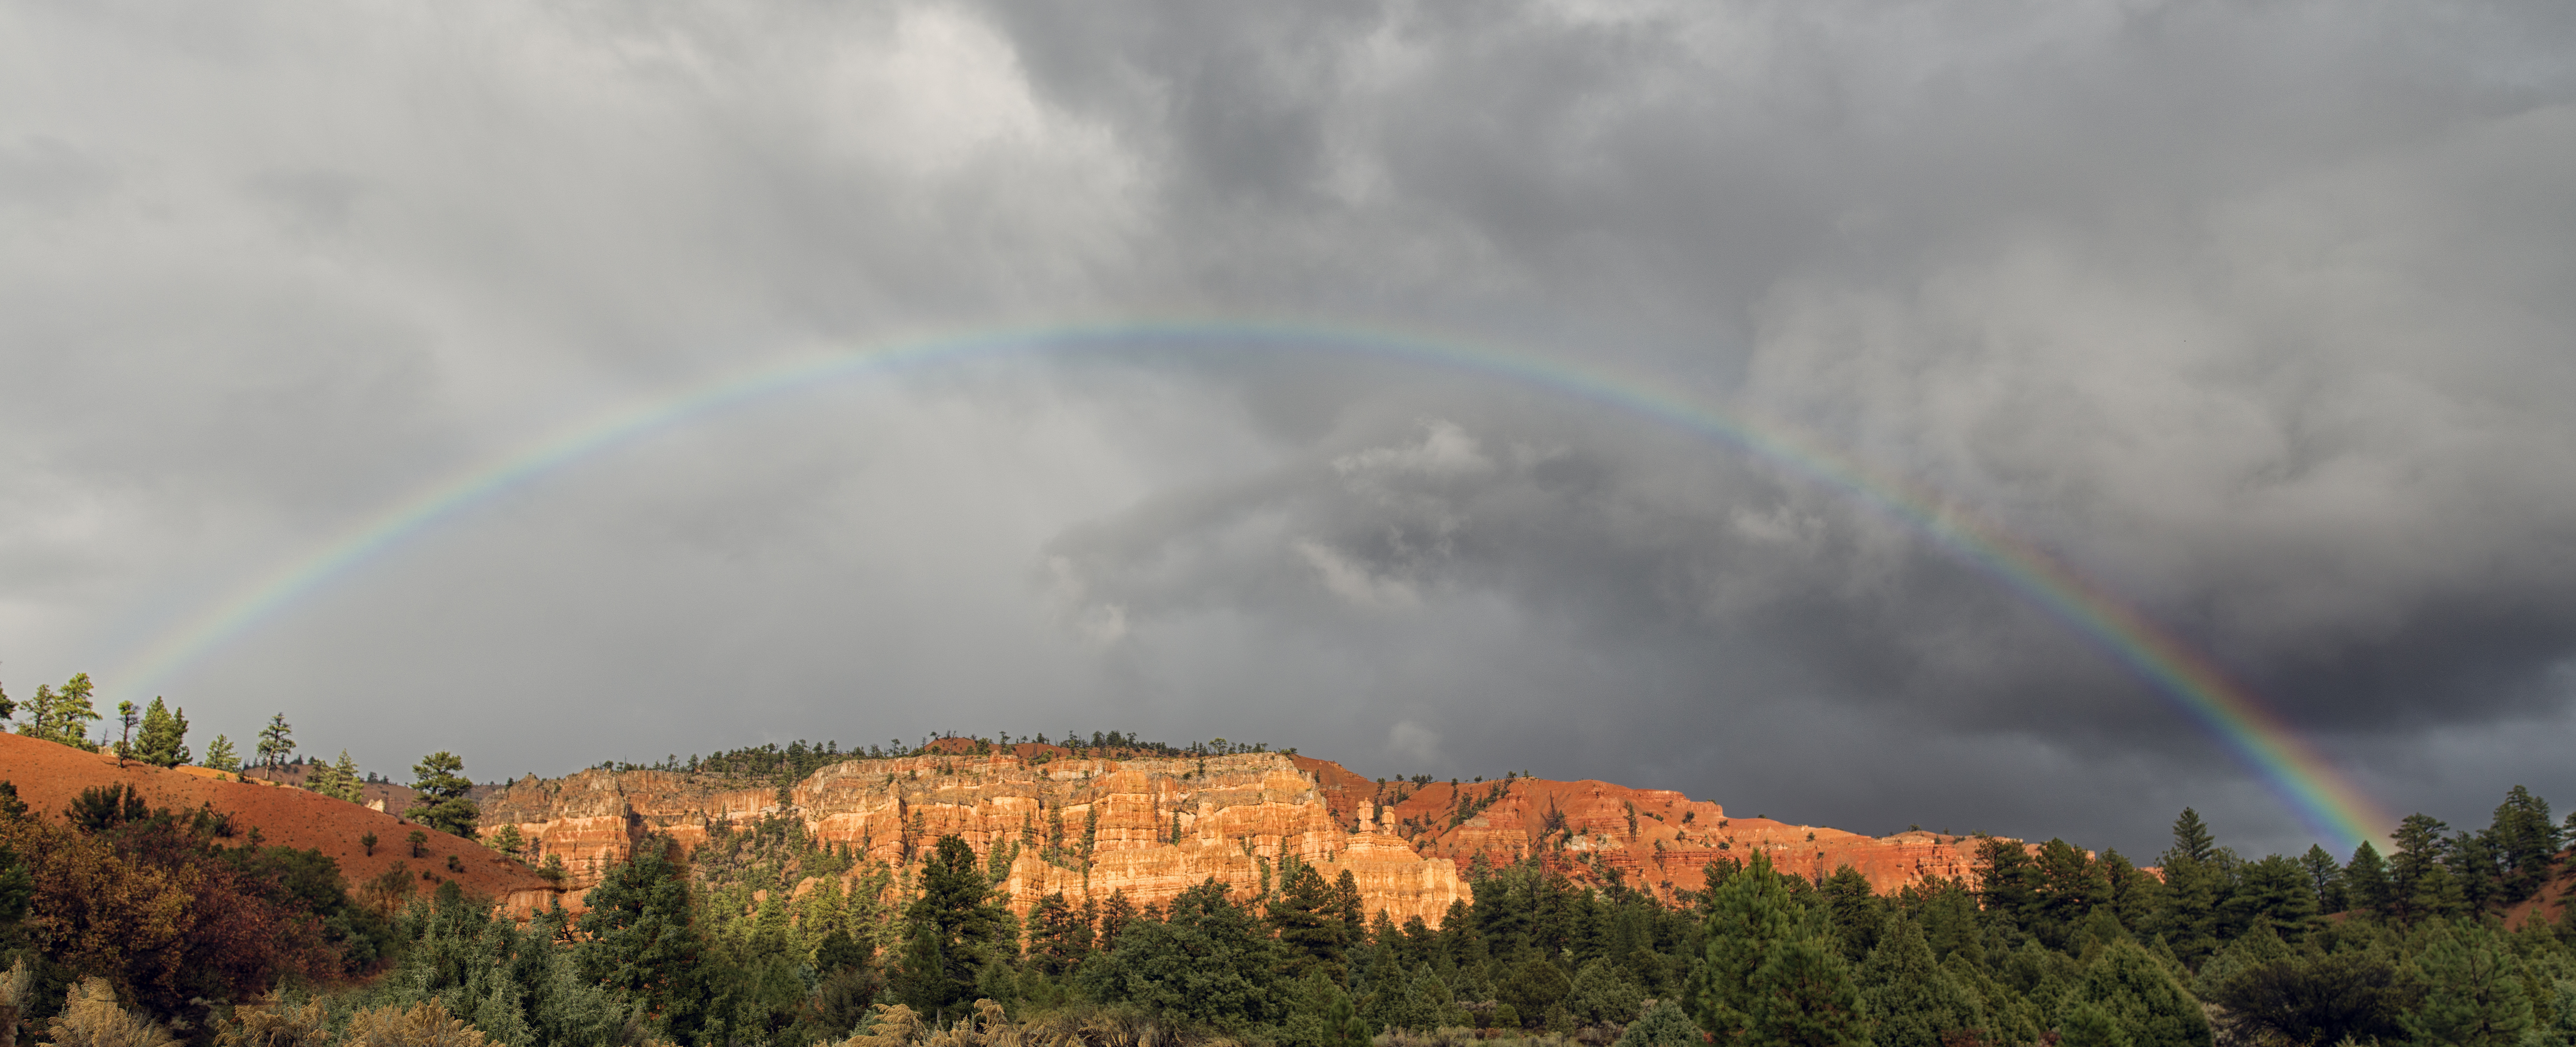
landscape, nature, cloud, sky, atmosphere, weather, rainbow, utah, utahscenery, redcanyon, redrocklandscape, meteorological phenomenon, atmospheric phenomenon, atmosphere of earth